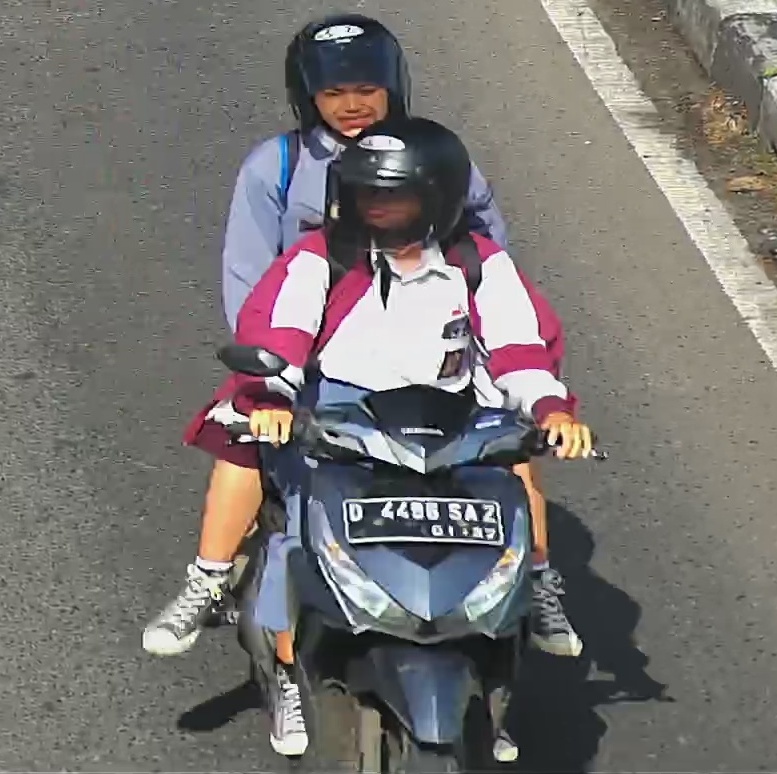
person-with-helmet: 2
person-without-helmet: 0